Ambassador Hotel (Los Angeles)

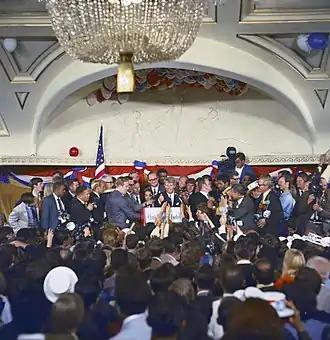
Robert F. Kennedy addressed supporters in the Embassy Ballroom of the Ambassador Hotel shortly before his assassination

On June 5, 1968, the winner of the California Democratic presidential primary election, United States Senator Robert F. Kennedy, gave a victory speech at the Ambassador Hotel to supporters. After the speech in the Embassy Room, Kennedy was shot three times along with five other people in the pantry area of the hotel's main kitchen soon after midnight. Palestinian immigrant Sirhan Sirhan was arrested at the scene and later convicted of the murder. Kennedy died the following day at Good Samaritan Hospital; the other victims all survived. During the demolition of the Ambassador Hotel in late 2005 and early 2006, portions of the area where the 1968 shooting occurred were eliminated from the site. The section of Wilshire Boulevard in front of the hotel has been signed the "Robert F. Kennedy Parkway".